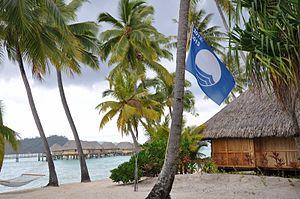
Pavillon bleu 2012-2013 à Bora-Bora
Bora-Bora est une des îles Sous-le-Vent de l'archipel de la Société en Polynésie française. Elle est située à 255 km à l'ouest-nord-ouest de la capitale Papeete. On appelle aussi l'île Mai te pora.